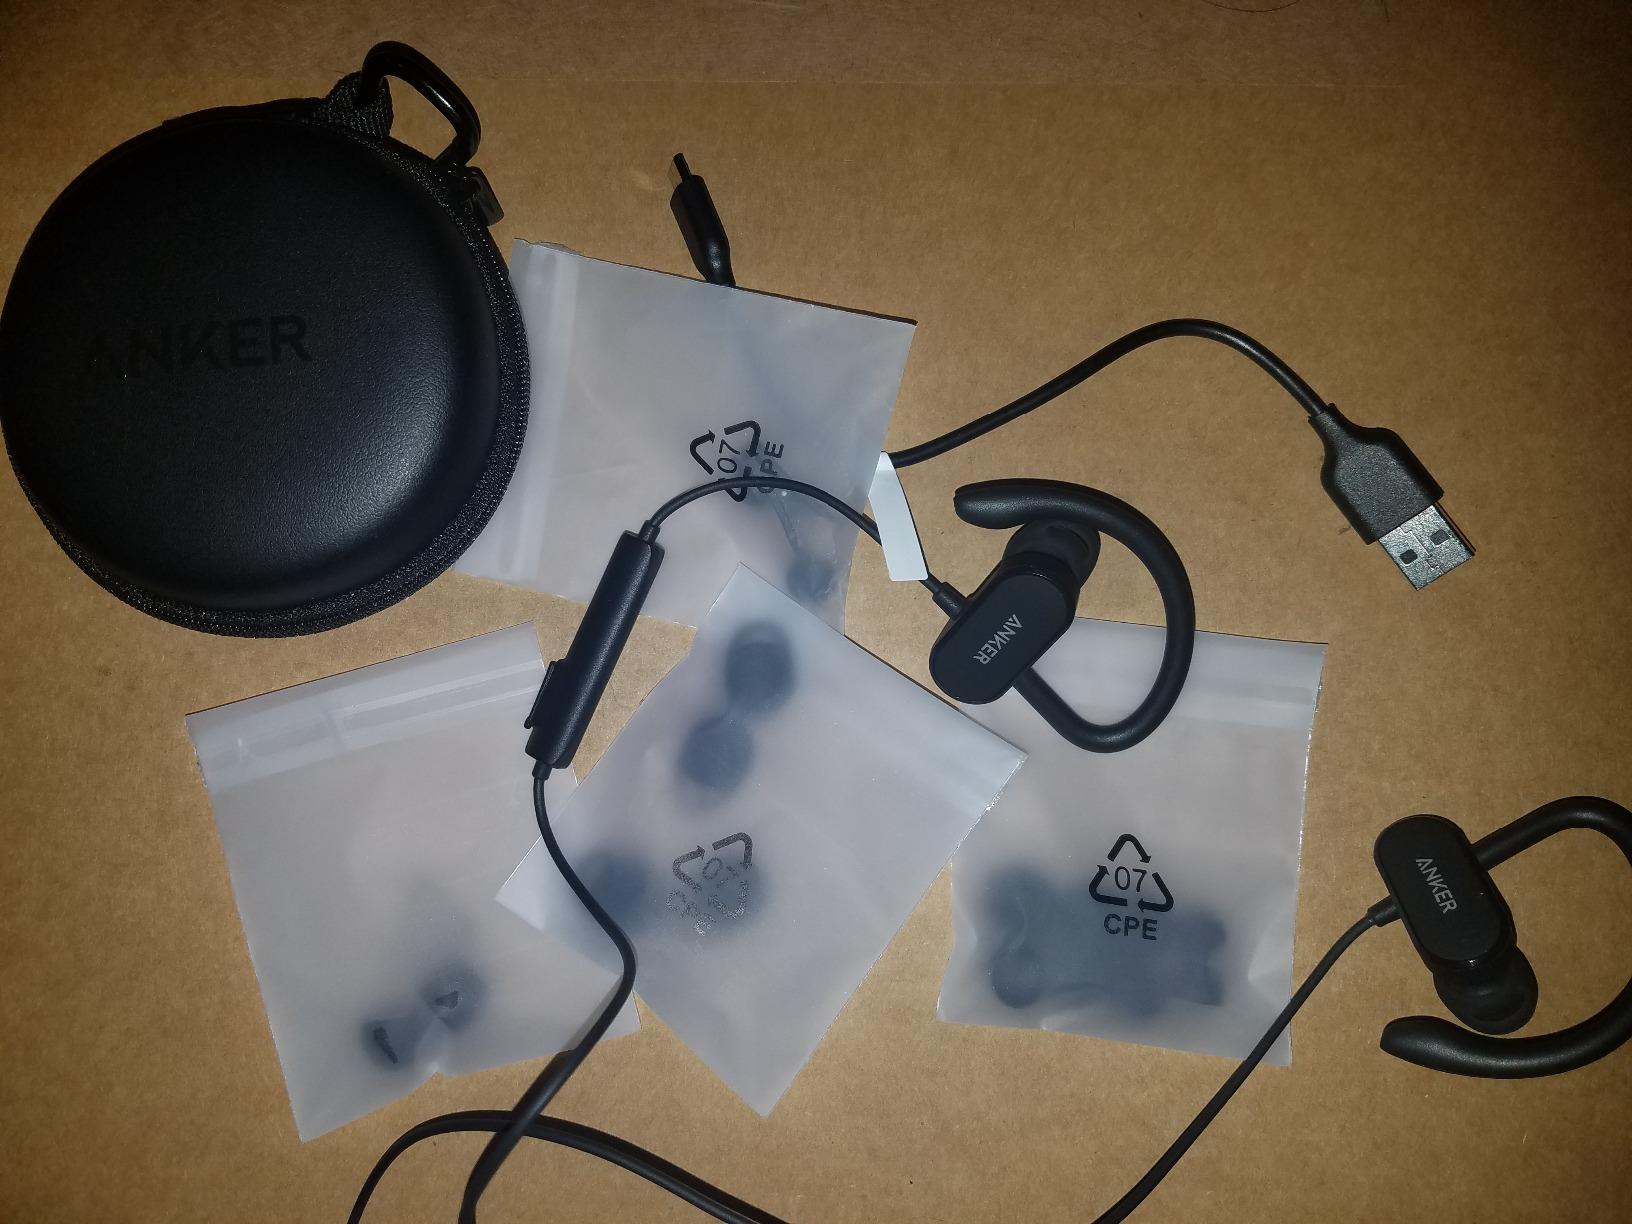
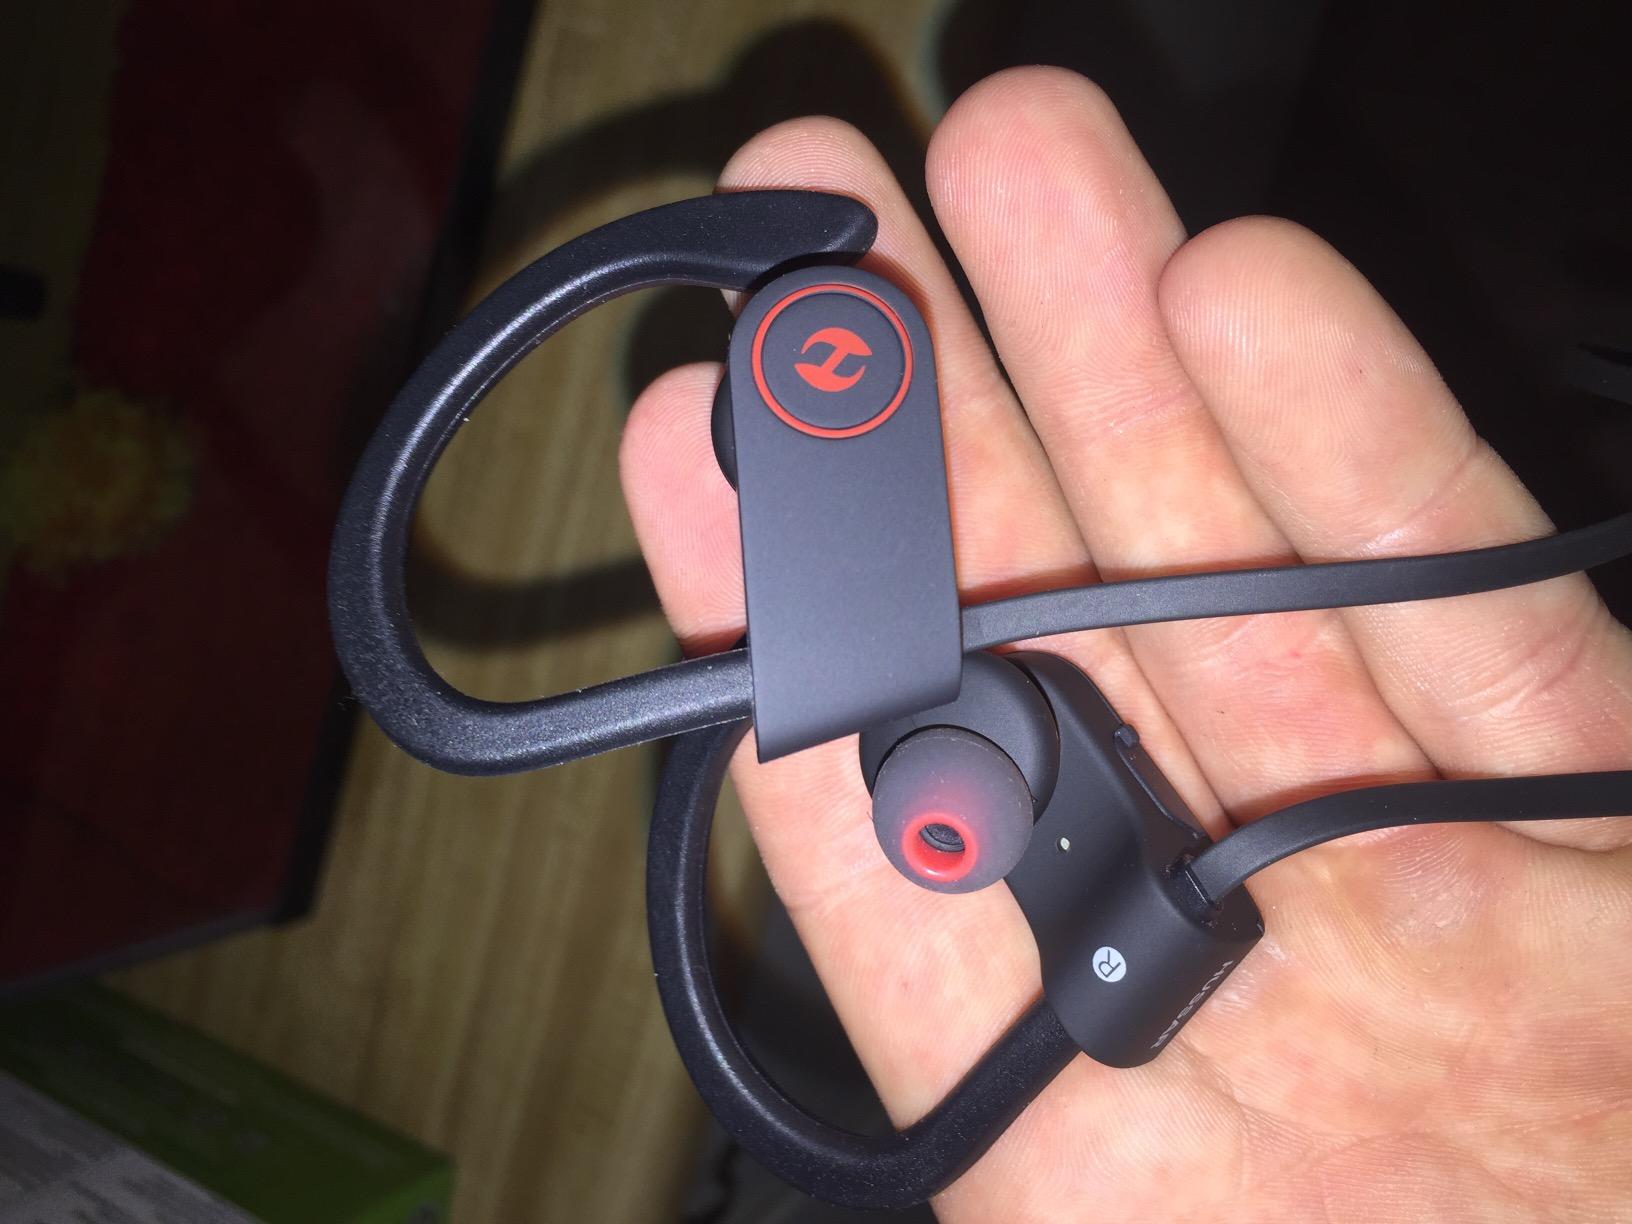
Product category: headphones
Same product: no